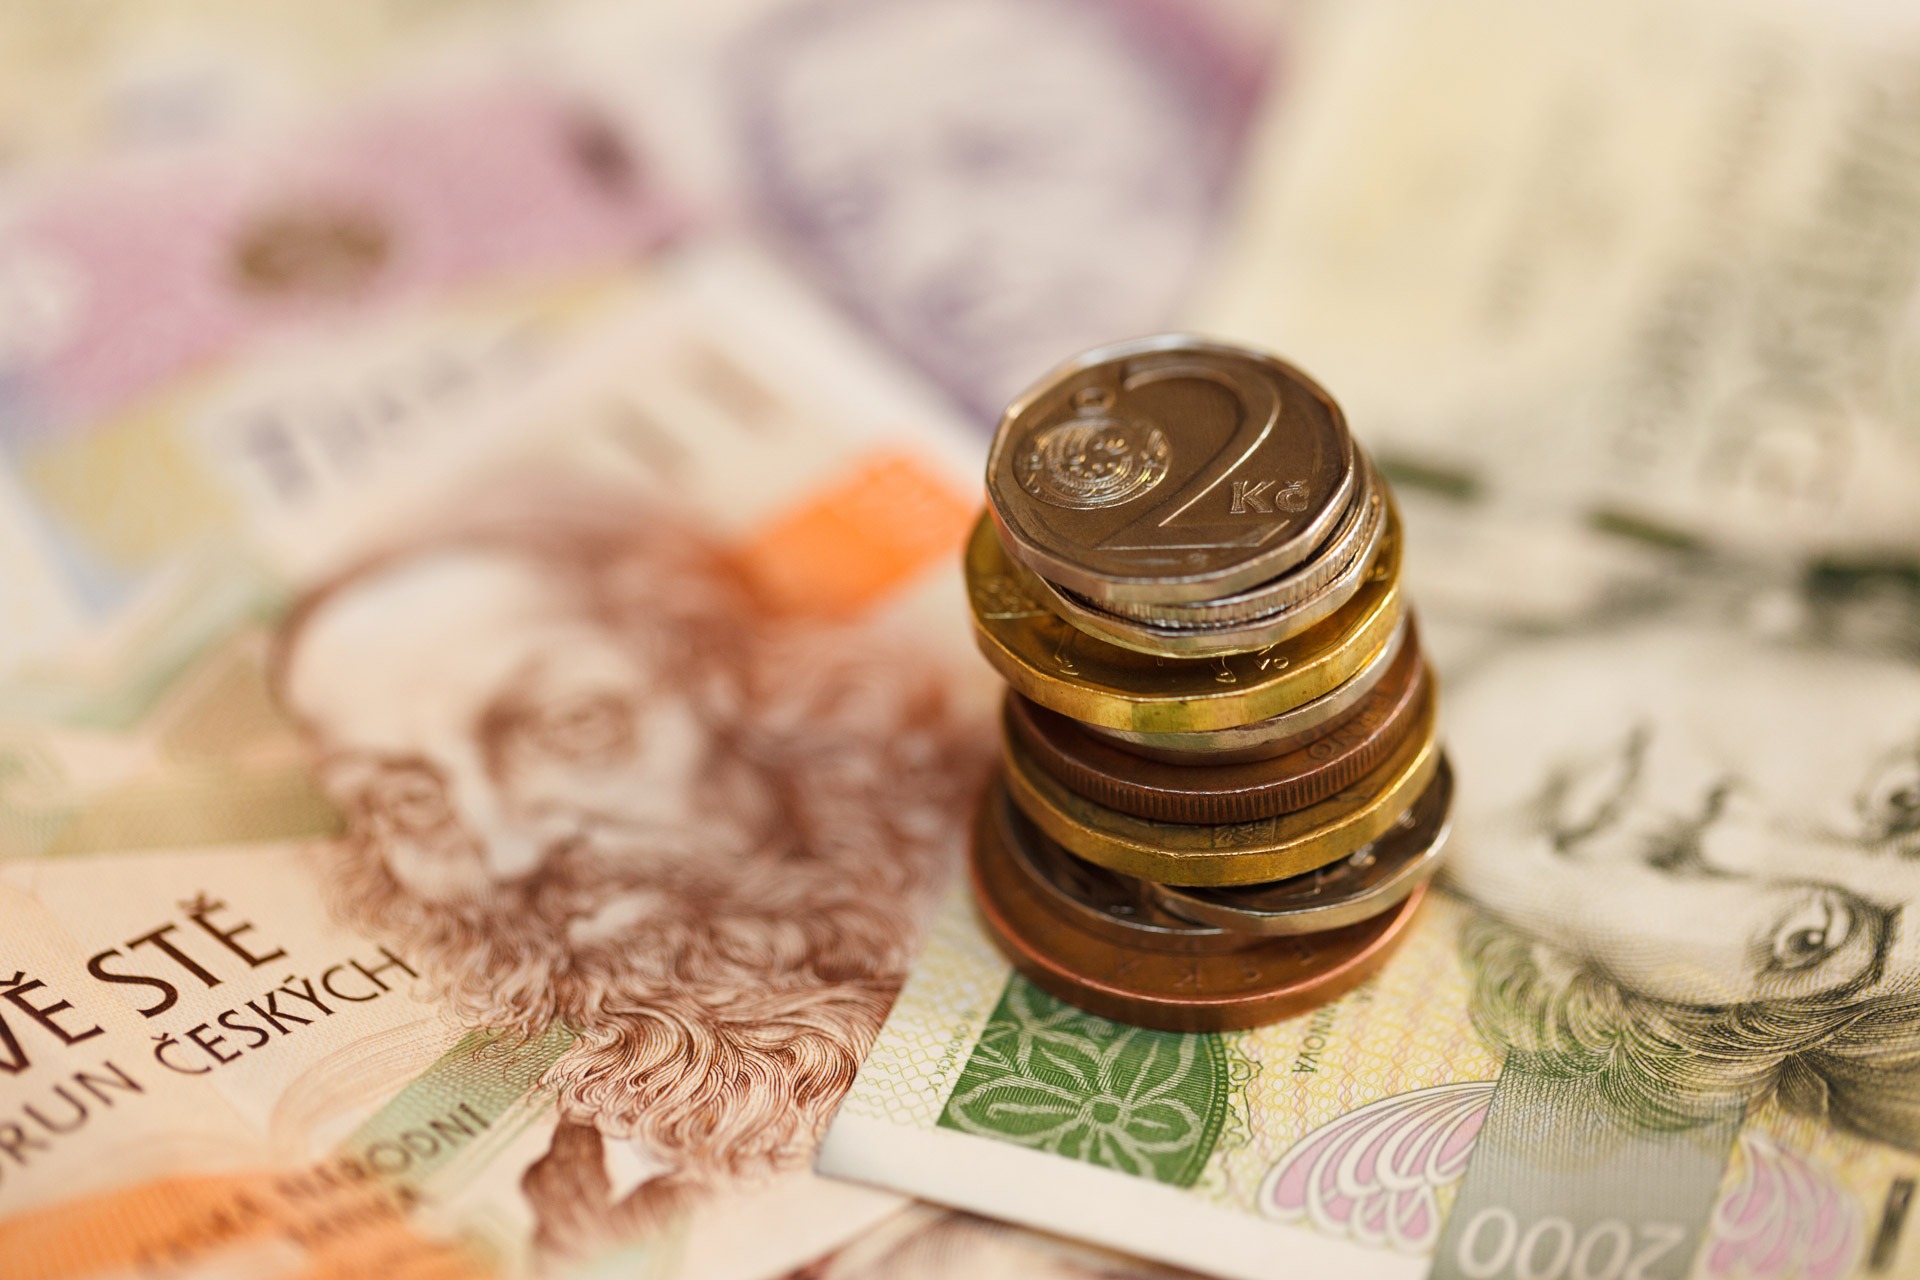
europe, money, business, close up, cash, currency, coin, economy, czech republic, savings, finance, flavor, earn, salary, banknotes, pay, bills, czech koruna, wage, czech crown